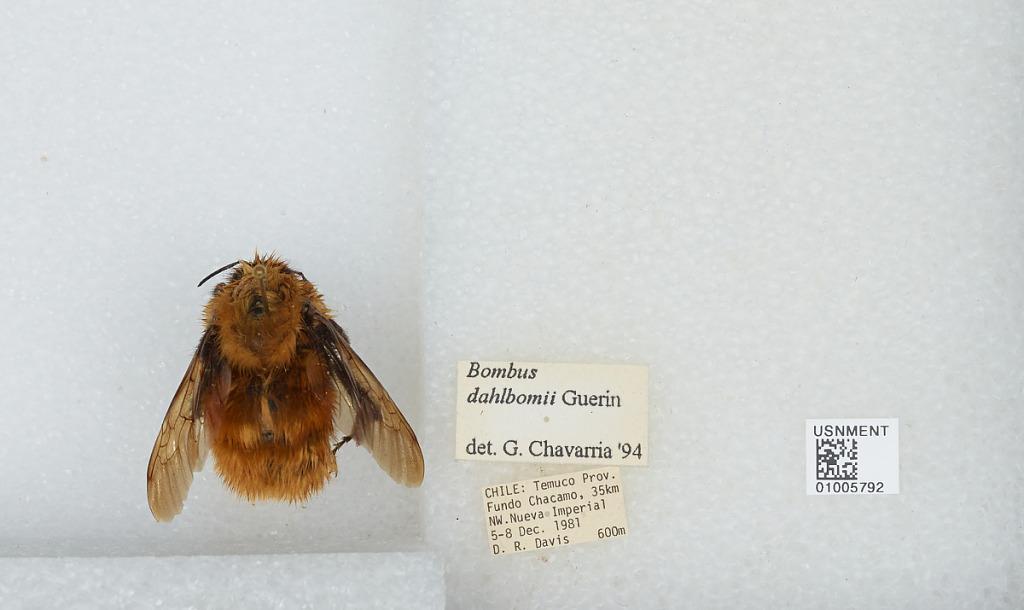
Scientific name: Bombus (Fervidobombus) dahlbomii Guérin
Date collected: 1981-12-5
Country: Chile
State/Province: Araucanía
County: Cautín
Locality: Fundo Chacamo, 35 kilometers northwest of Nueva Imperial
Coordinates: -38.5822, -73.0533
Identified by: Chavarria, G.